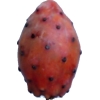
Label: cactus_fruit_red